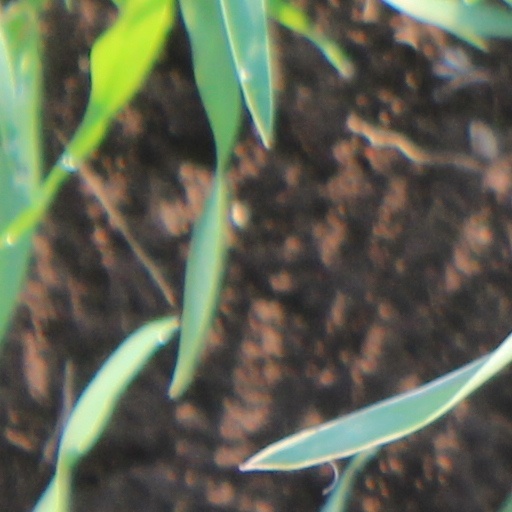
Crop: wheat